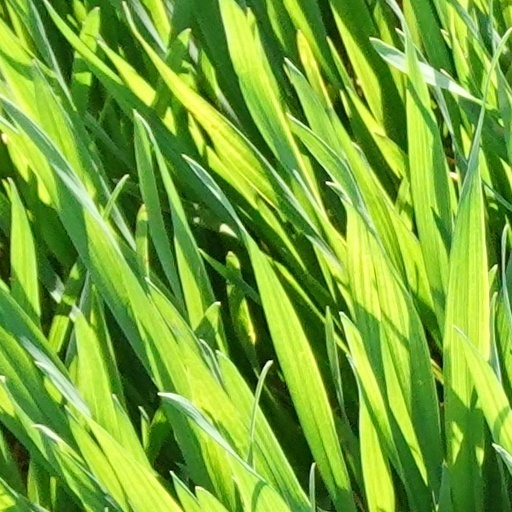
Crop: wheat